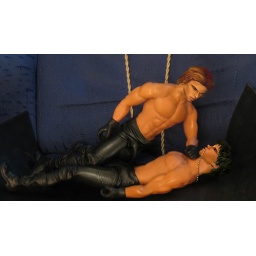
two hot boys in leather pants